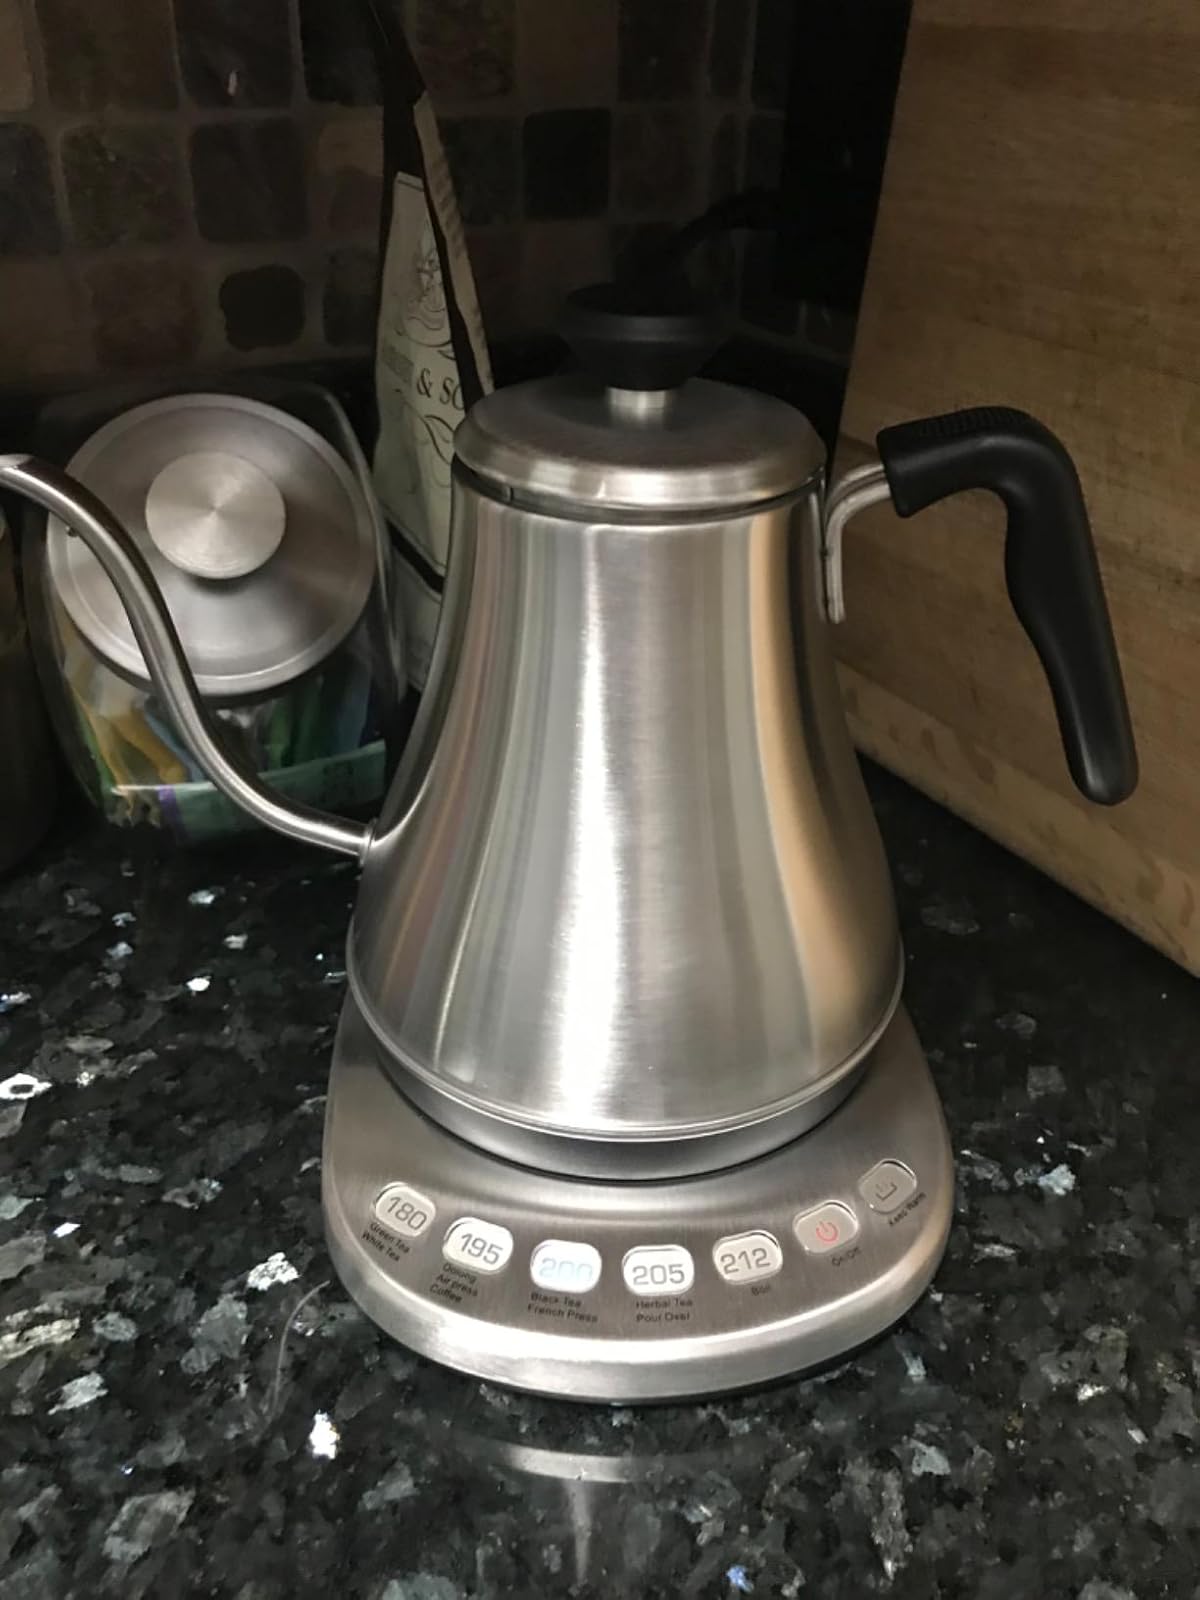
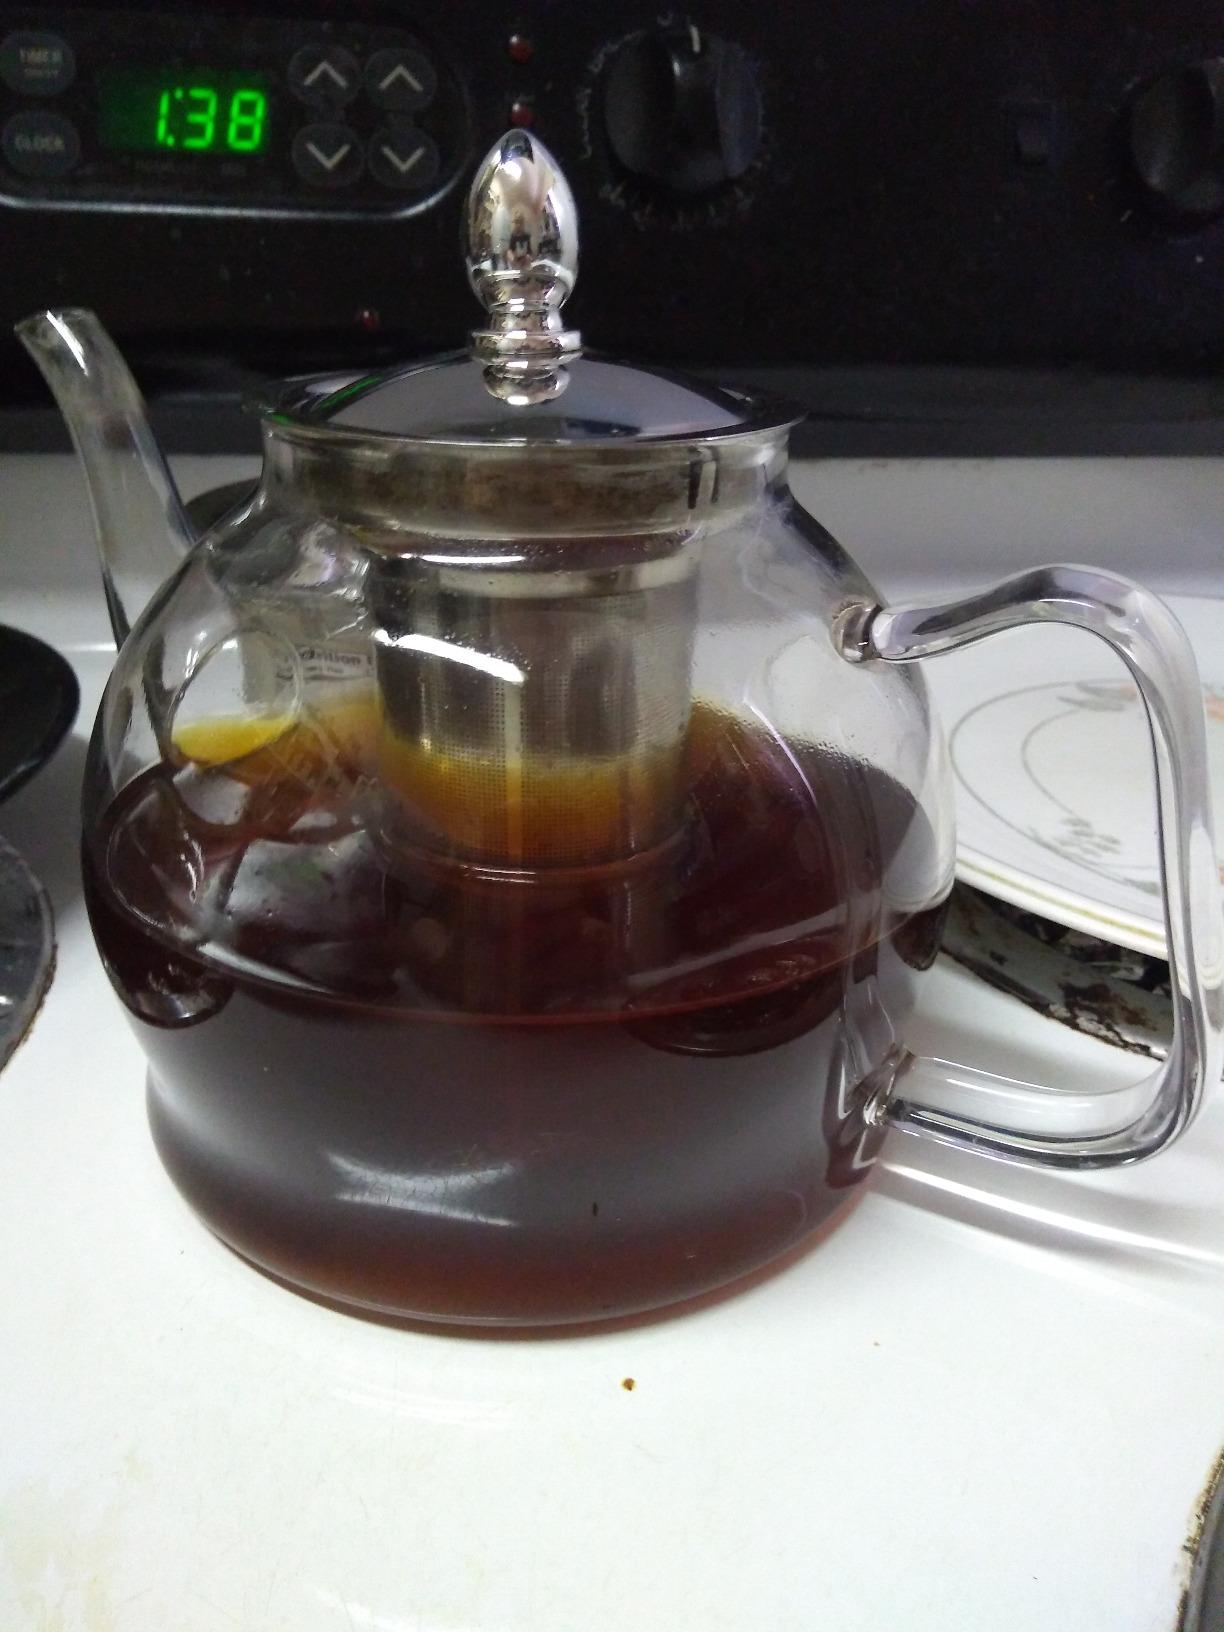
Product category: items_kettle
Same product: no